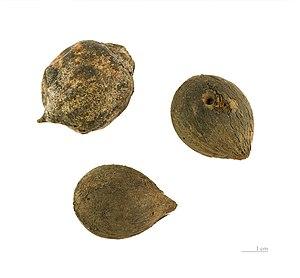
L'Awara est le fruit de couleur orangée d’Astrocaryum vulgare, un palmier cultivé en Guyane et au Brésil.
Astrocaryum vulgare est une espèce de palmiers de la sous-famille des Arecoideae de la tribu des Cocoseae sous-tribu des Bactridinae. A. vulgare semble originaire du nord-ouest de l'Amérique du Sud. Il a été très anciennement cultivé par les Amérindiens en Guyane. Il pousse en touffe dans les savanes hautes ou en forêt côtière sur sol sain, sableux de préférence. La présence de A. vulgare dans un site éloigné de la côte témoigne généralement d'un ancien village disparu.